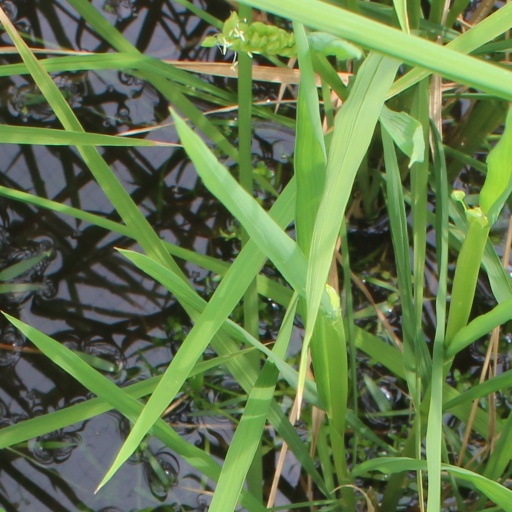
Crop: rice